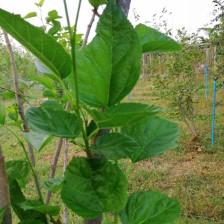
Variety: BlackAustralia